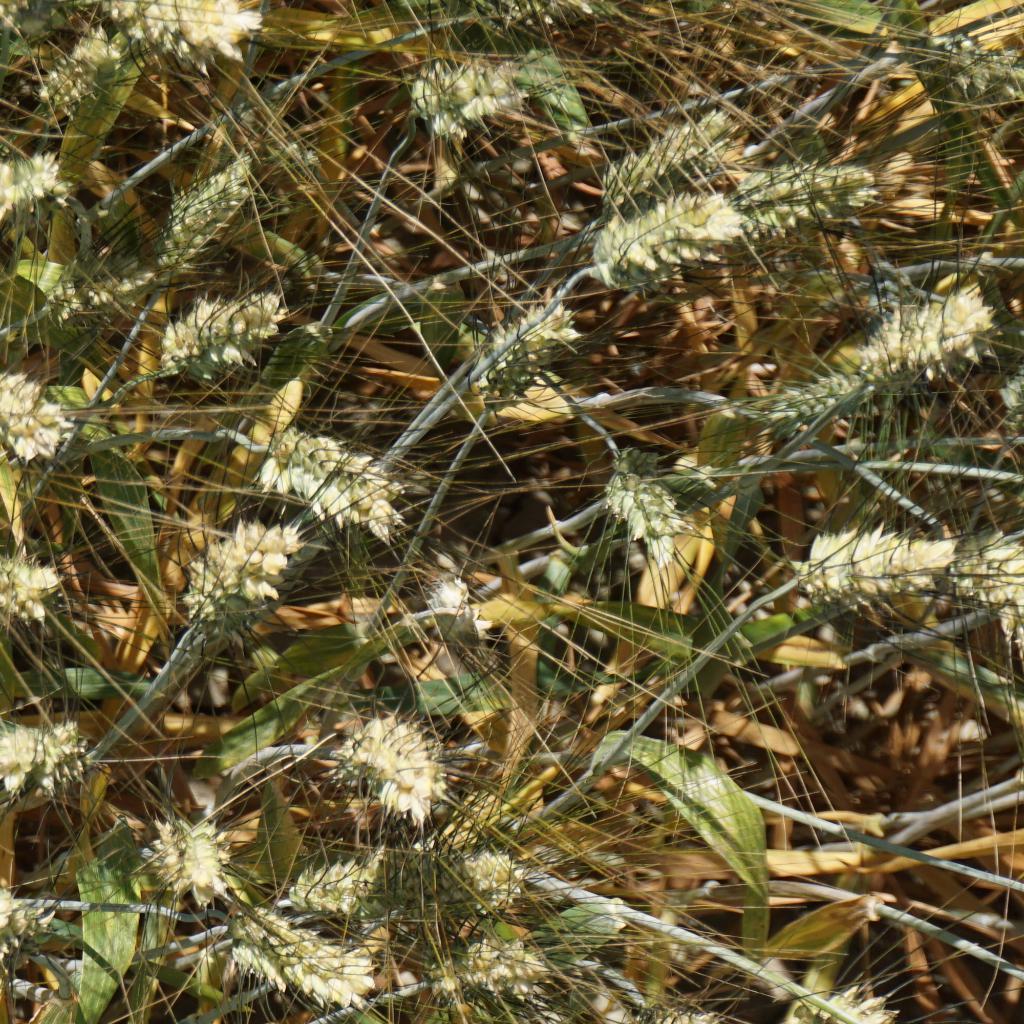
Country: France
Location: Gréoux
Wheat development stage: Filling - Ripening